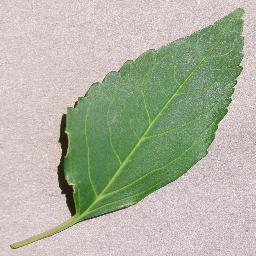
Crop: cherry
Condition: (including_sour)_healthy